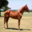
Label: horse